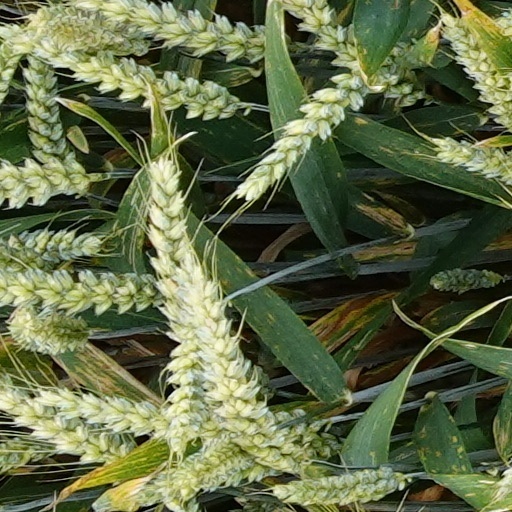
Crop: wheat